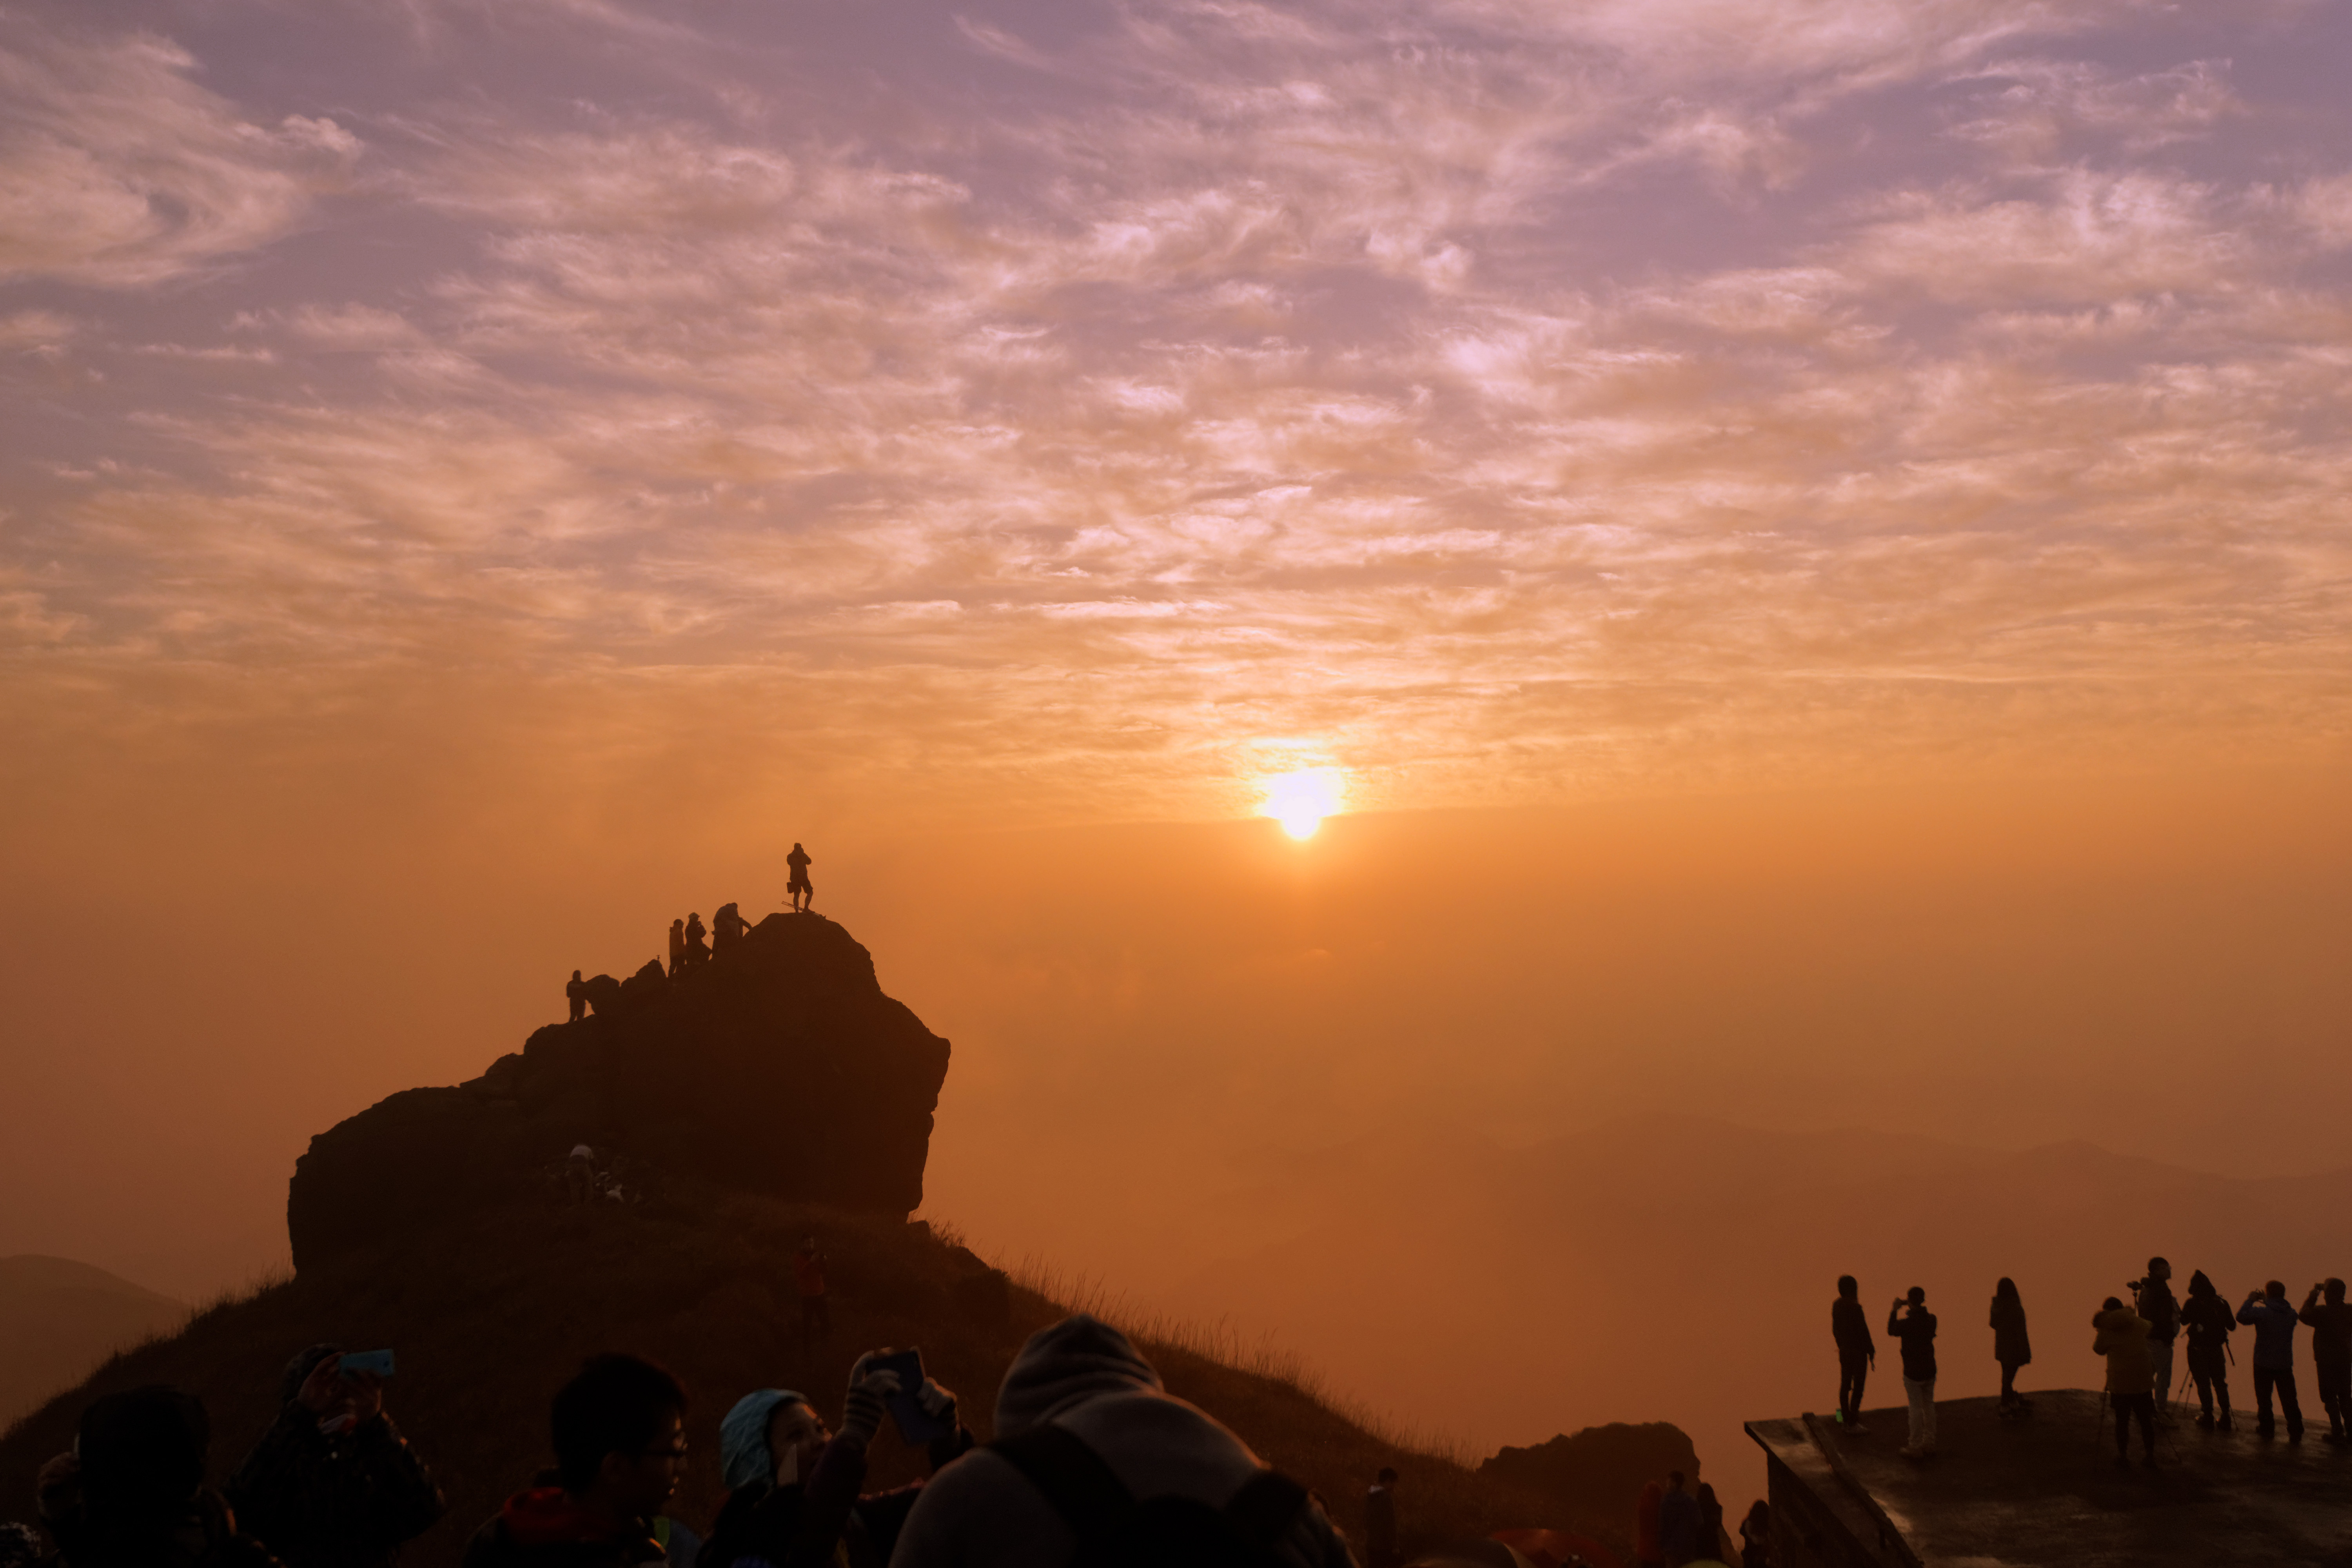
sea, coast, horizon, mountain, cloud, sky, sun, sunrise, sunset, sunlight, morning, hill, dawn, dusk, evening, cool image, hongkong, afterglow, atmospheric phenomenon